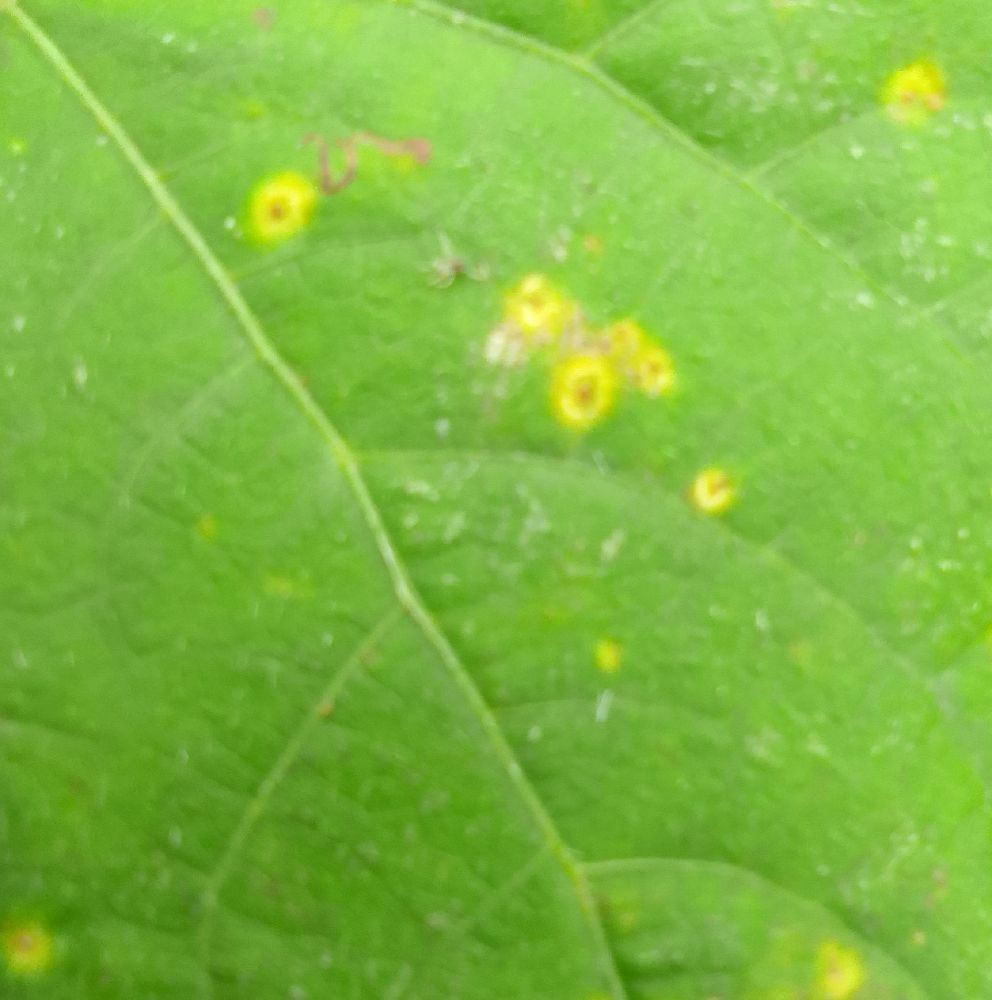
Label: rust